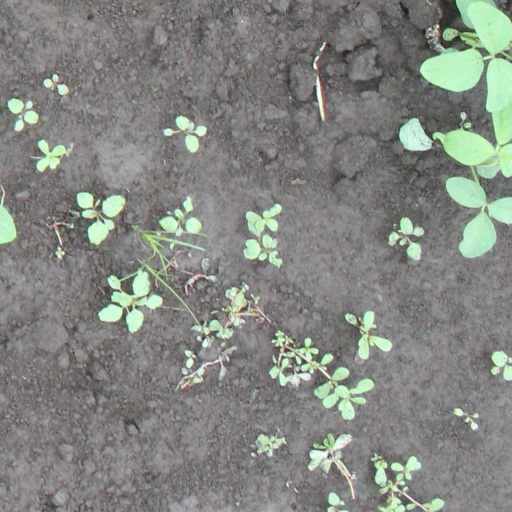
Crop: soybean